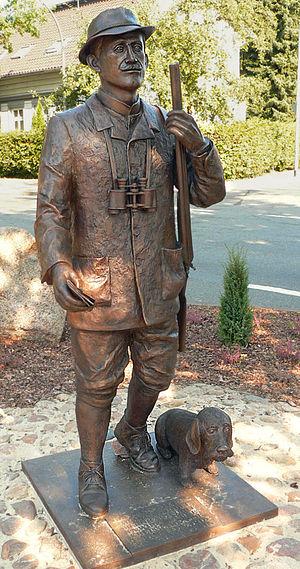
Hermann Löns est un journaliste et écrivain allemand. Il est notamment connu comme « Poète de la lande » pour ses romans et poèmes célébrant les gens et les paysages des landes d'Allemagne du Nord, en particulier la lande de Lüneburg en Basse-Saxe. Löns est bien connu en Allemagne pour ses chants populaires. Il était aussi un chasseur, un historien de la nature et un écologiste.
Ferdinand Friedrich Hermann Nielebock, connu sous le nom d’Herms Niel, était un compositeur allemand de chansons et de marches militaires.